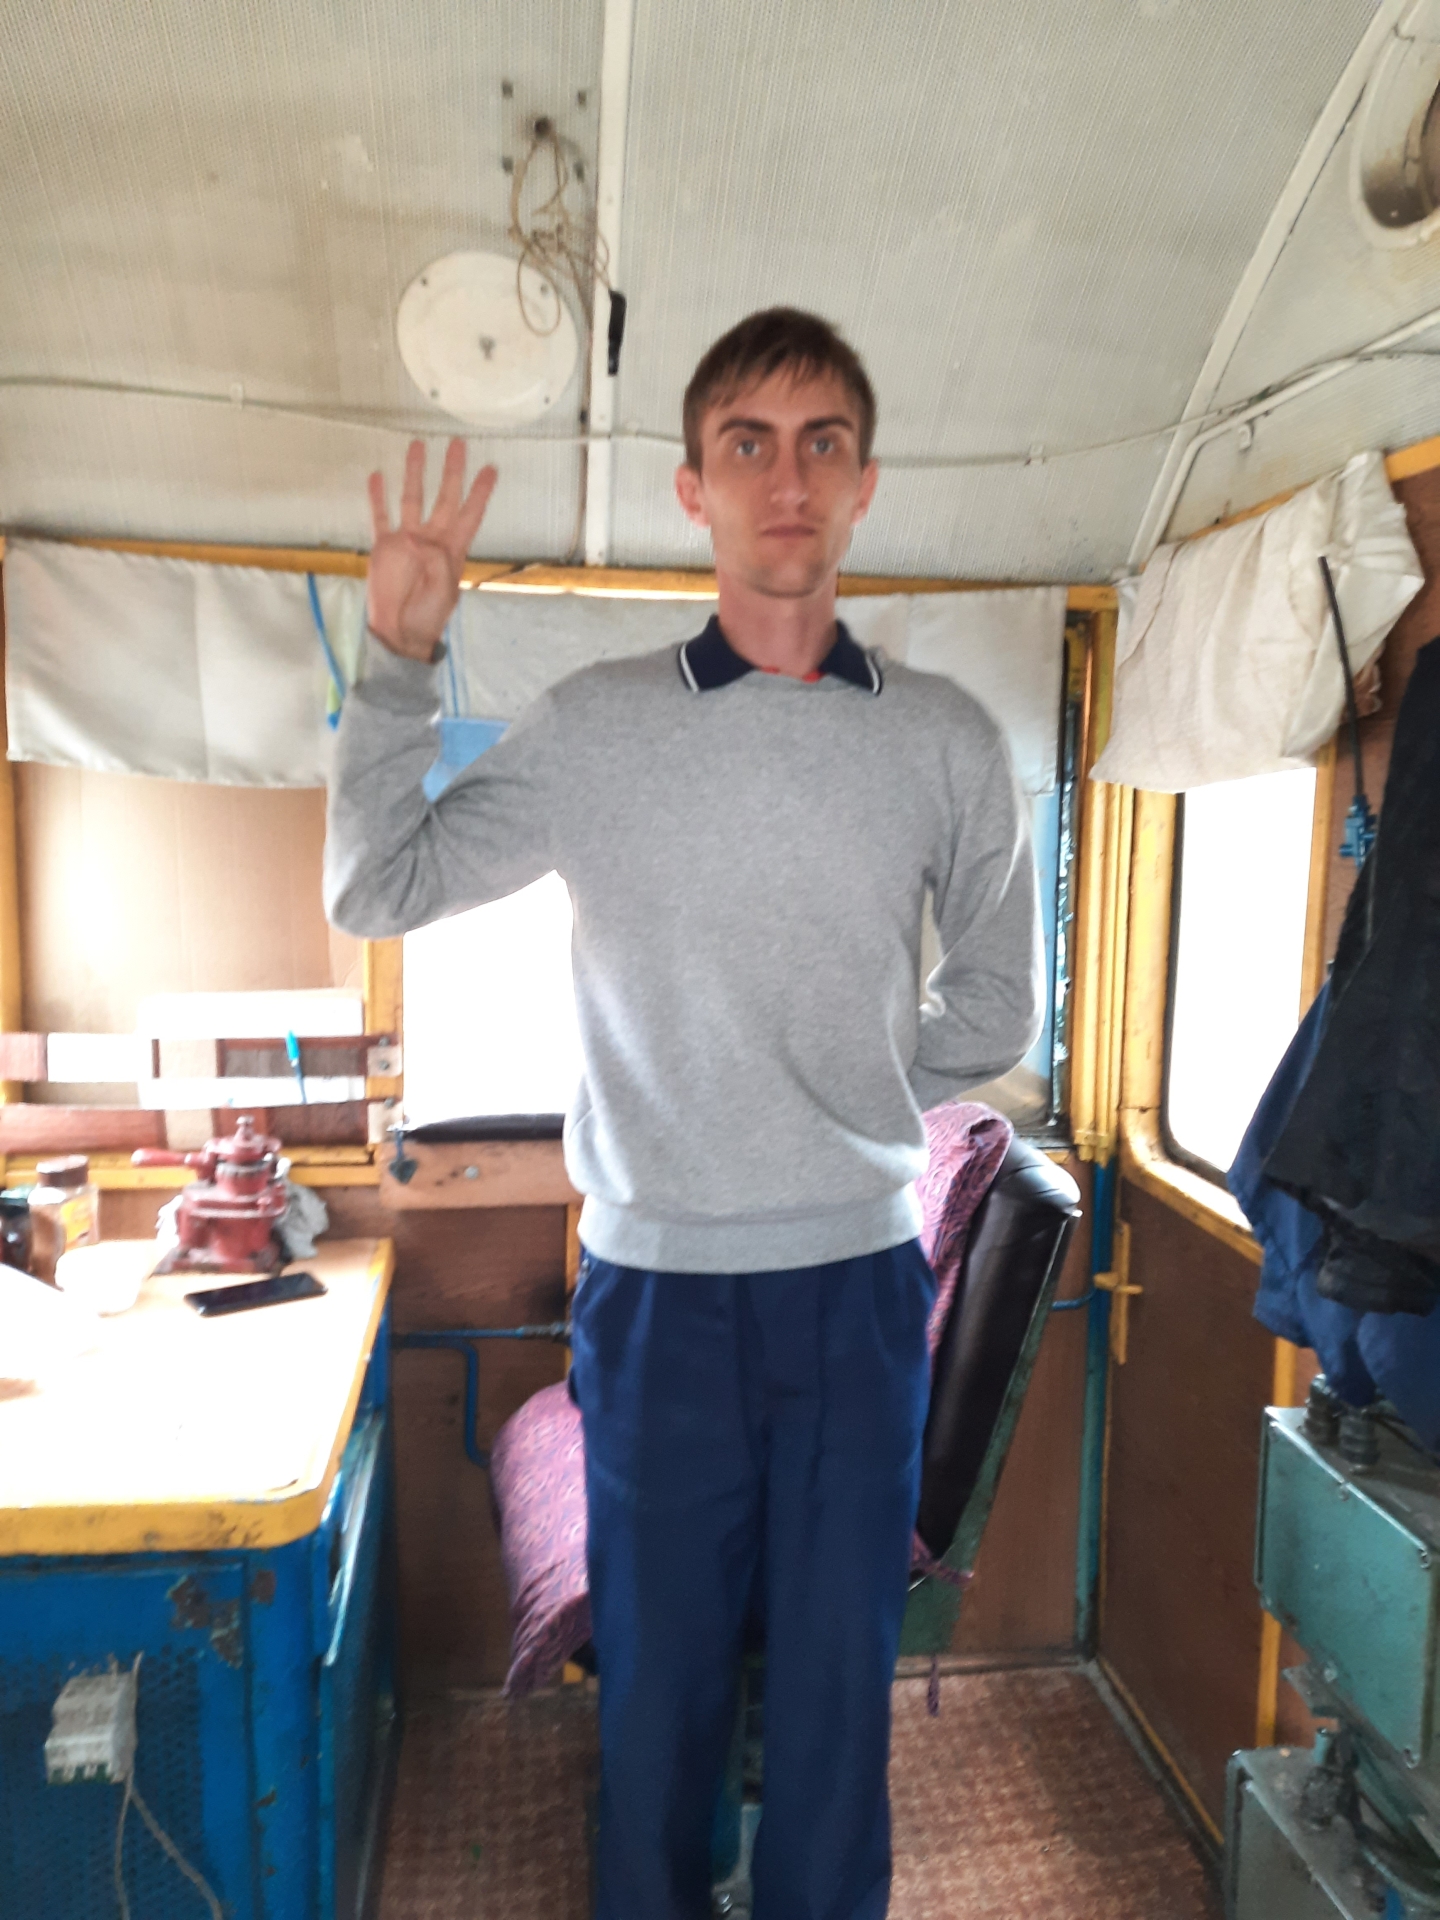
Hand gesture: four